Hünkârbeğendi

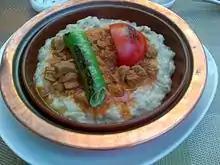

Hünkârbeğendi, or simply beğendi (literally, 'the sultan liked it'), is an eggplant and meat (lamb or beef) dish in Ottoman cuisine.